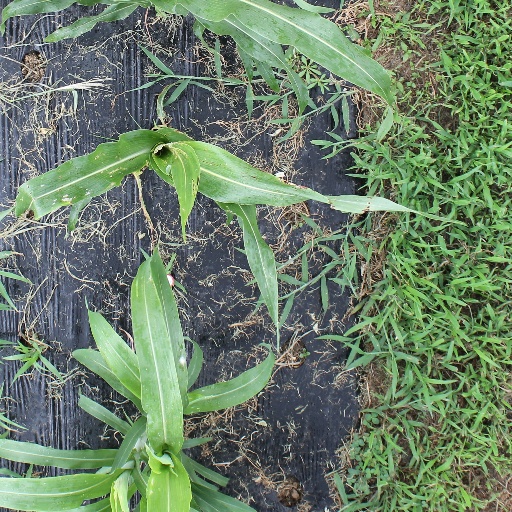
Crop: sorghum